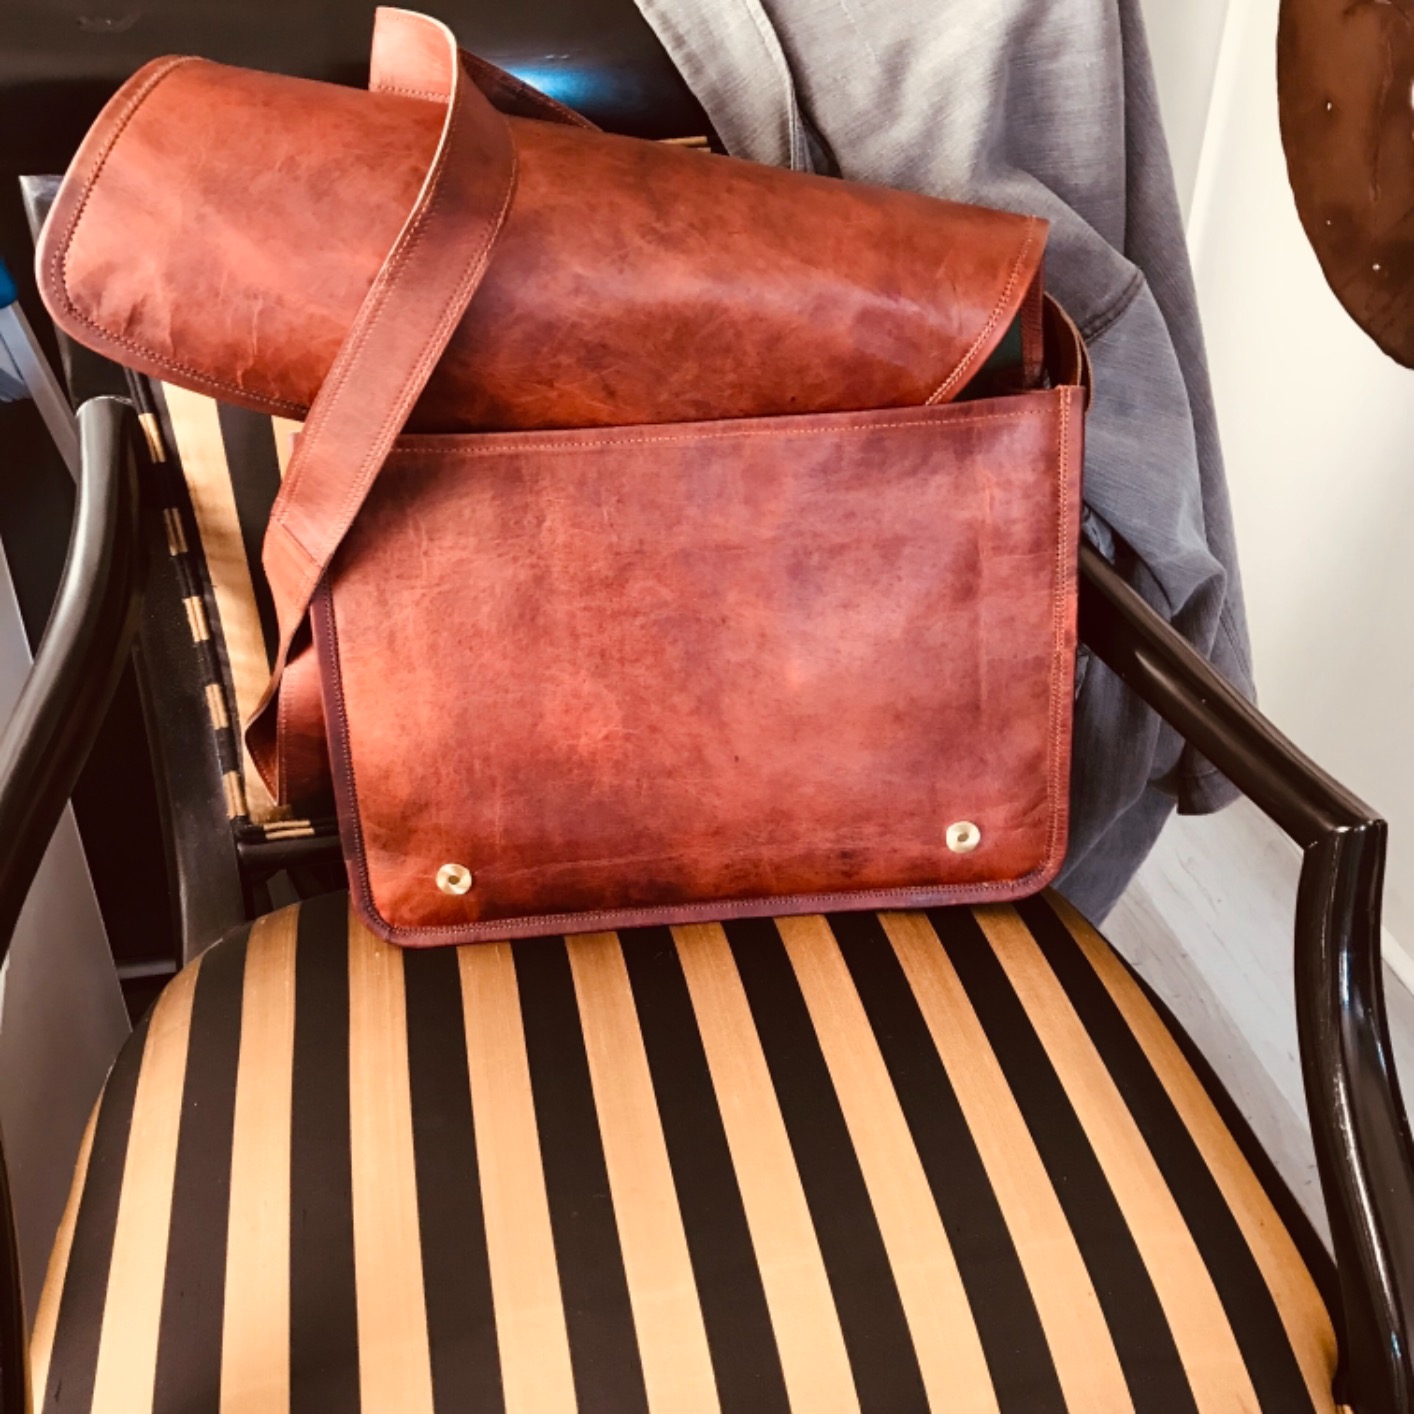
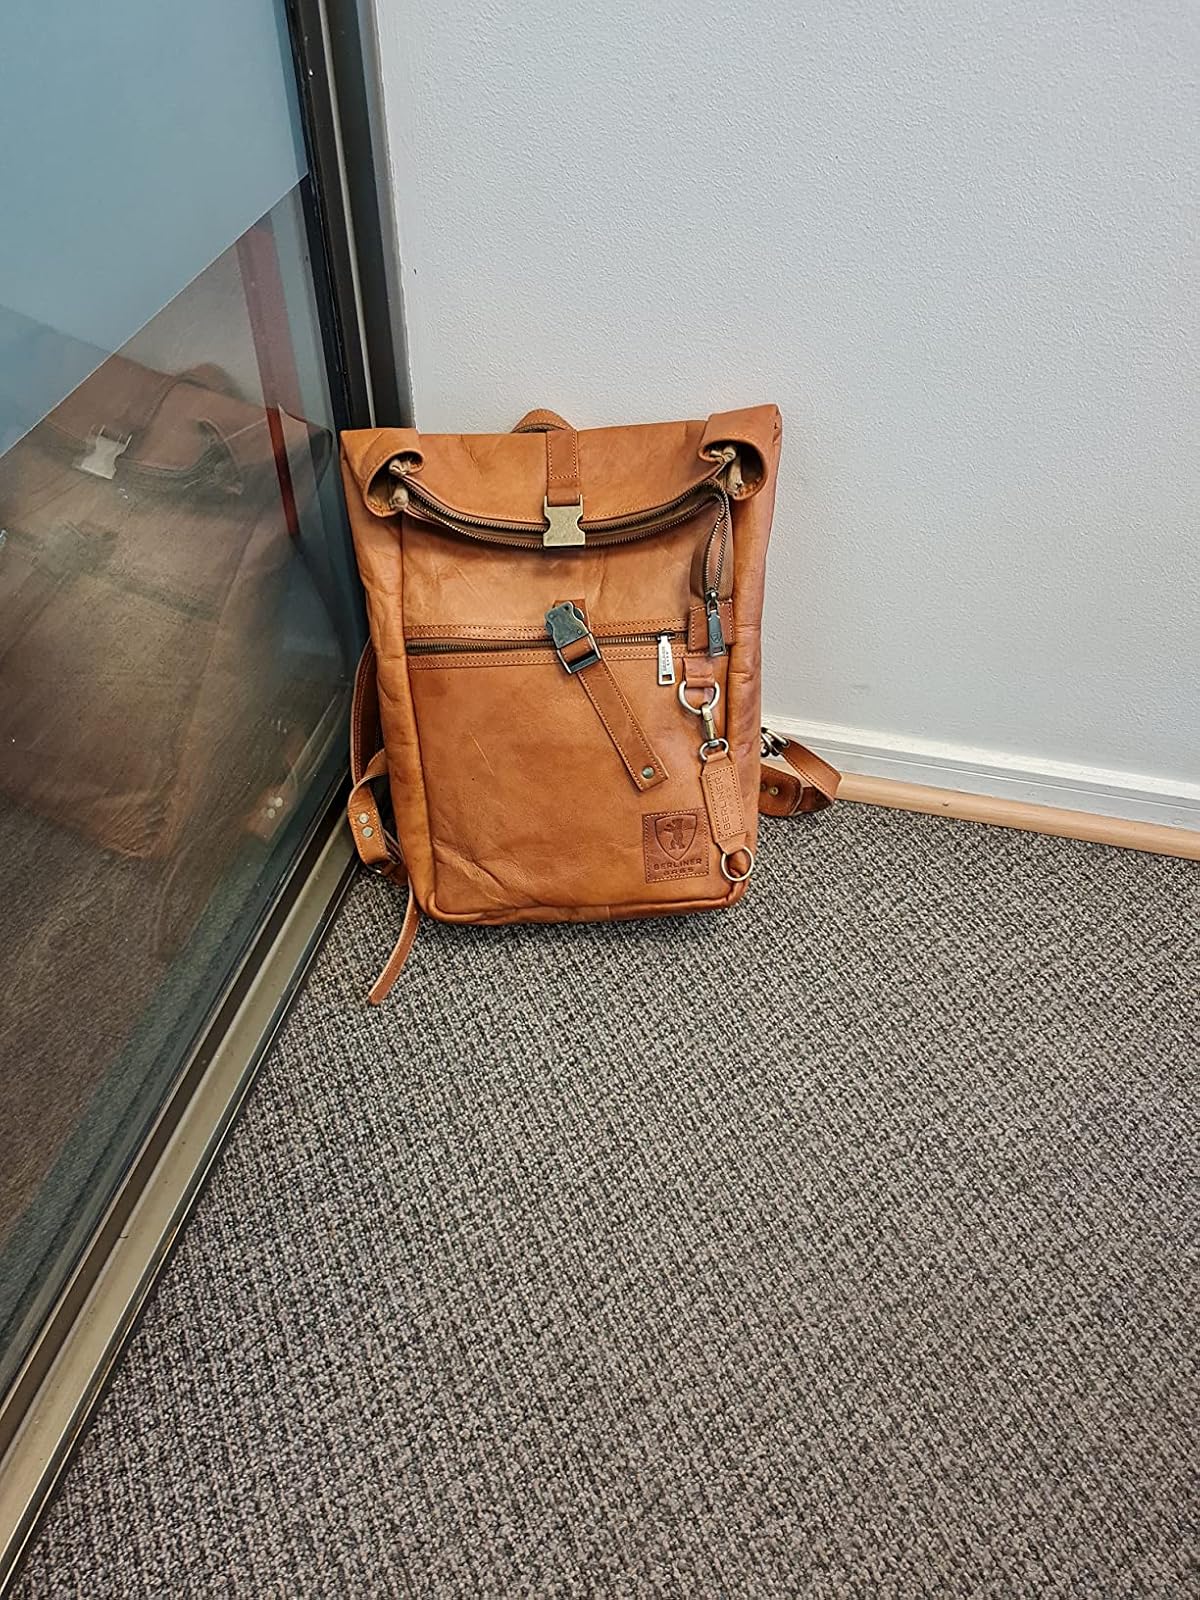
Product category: bag
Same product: no